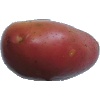
Label: Potato Red Washed 1